Siege of Leith

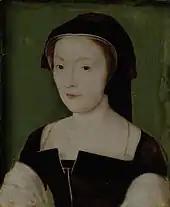
Mary of Guise, Regent of Scotland from 1554 to 1560

The English King Henry VIII, angered by the Scots reneging on the initial agreement for the royal marriage, made war on Scotland in 1544–1549, a period which the writer Sir Walter Scott later christened the "Rough Wooing". In May 1544, an English army landed at Granton and captured Leith to land heavy artillery for an assault on Edinburgh Castle, but withdrew after burning the town and the Palace of Holyrood over three days. Three years later, following another English invasion and victory at Pinkie in 1547, the English attempted to establish a kind of "pale" within southern Scotland. Leith was of prime strategic importance because of its vital role as Edinburgh's port, handling its foreign trade and essential supplies. The English arrived in Leith on 11 September 1547 and camped on Leith Links. The military engineer Richard Lee scouted around the town on 12 September looking to see if it could be made defensible. On 14 September the English began digging a trench on the south-east side of Leith near the Firth of Forth. William Patten wrote that the work was done as much for exercise as for defence, since the army only stayed for five days.